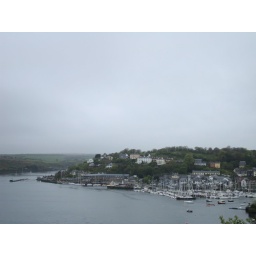
Next we stayed in Kinsale, our hotel is the large brown building